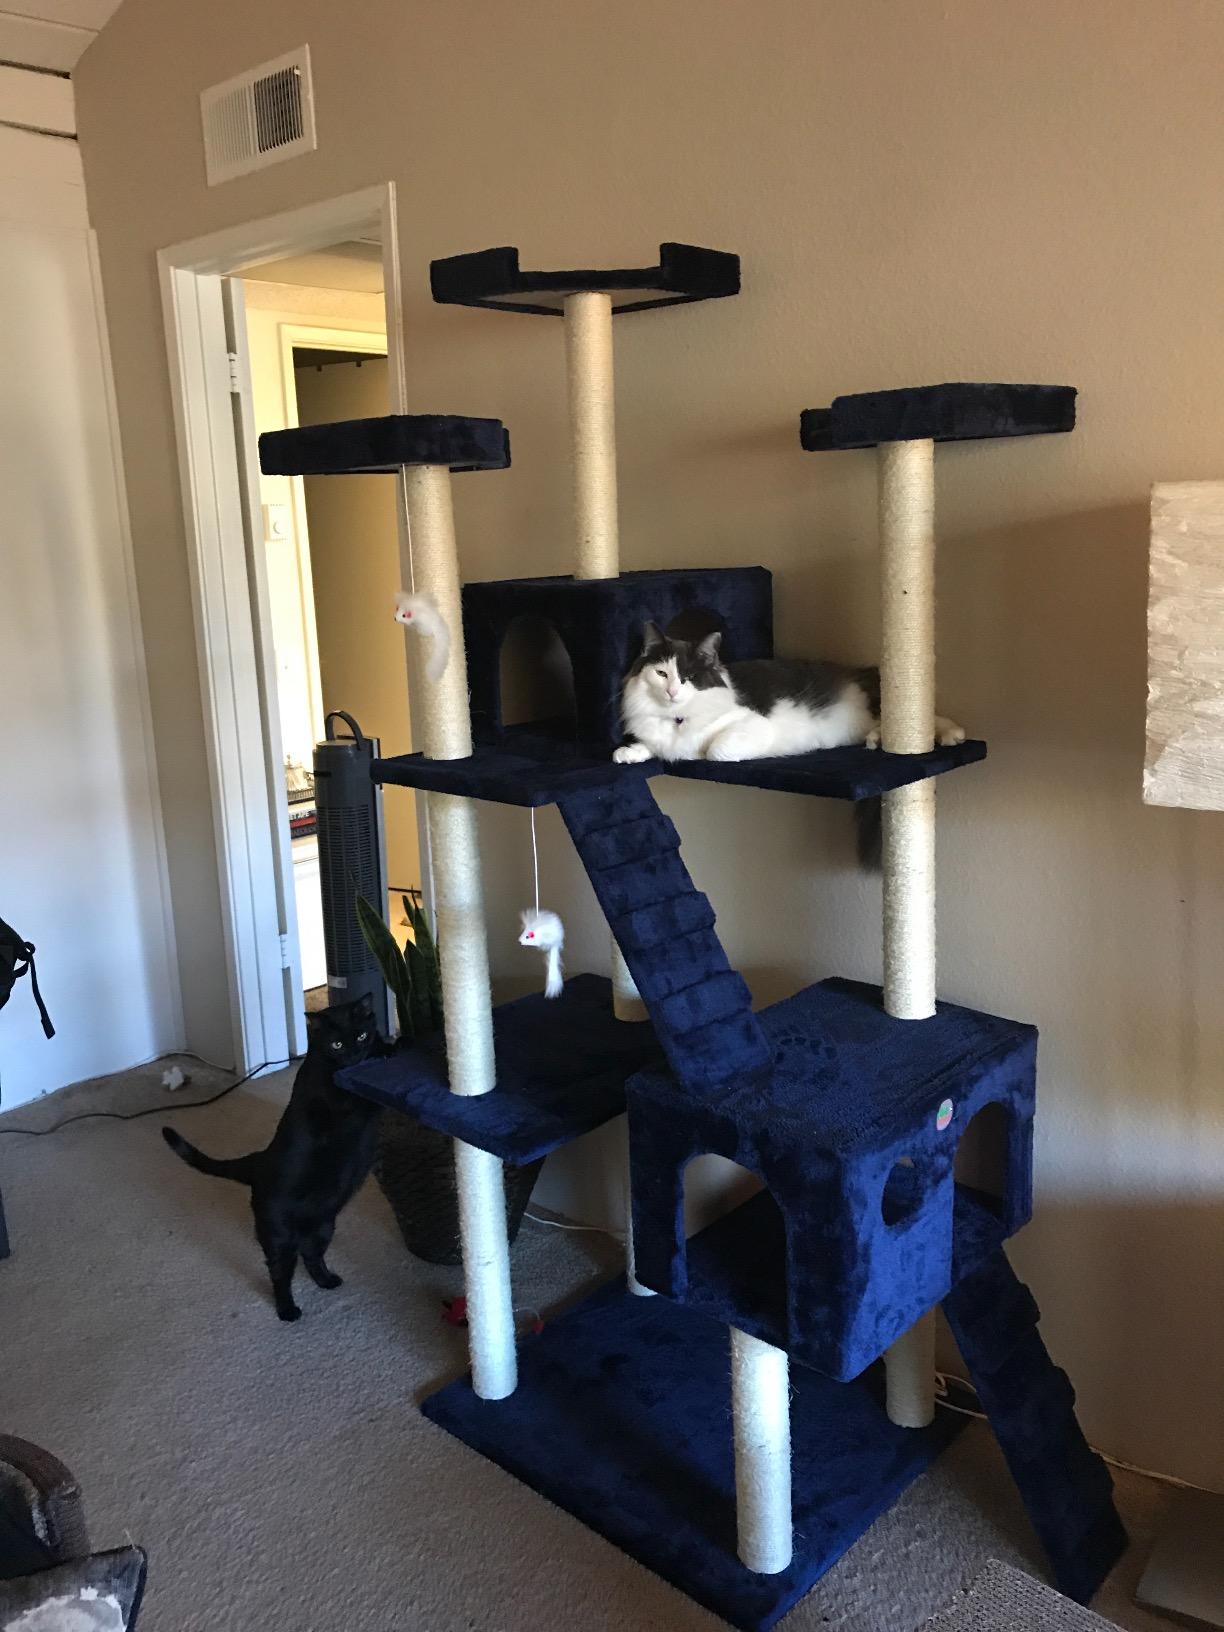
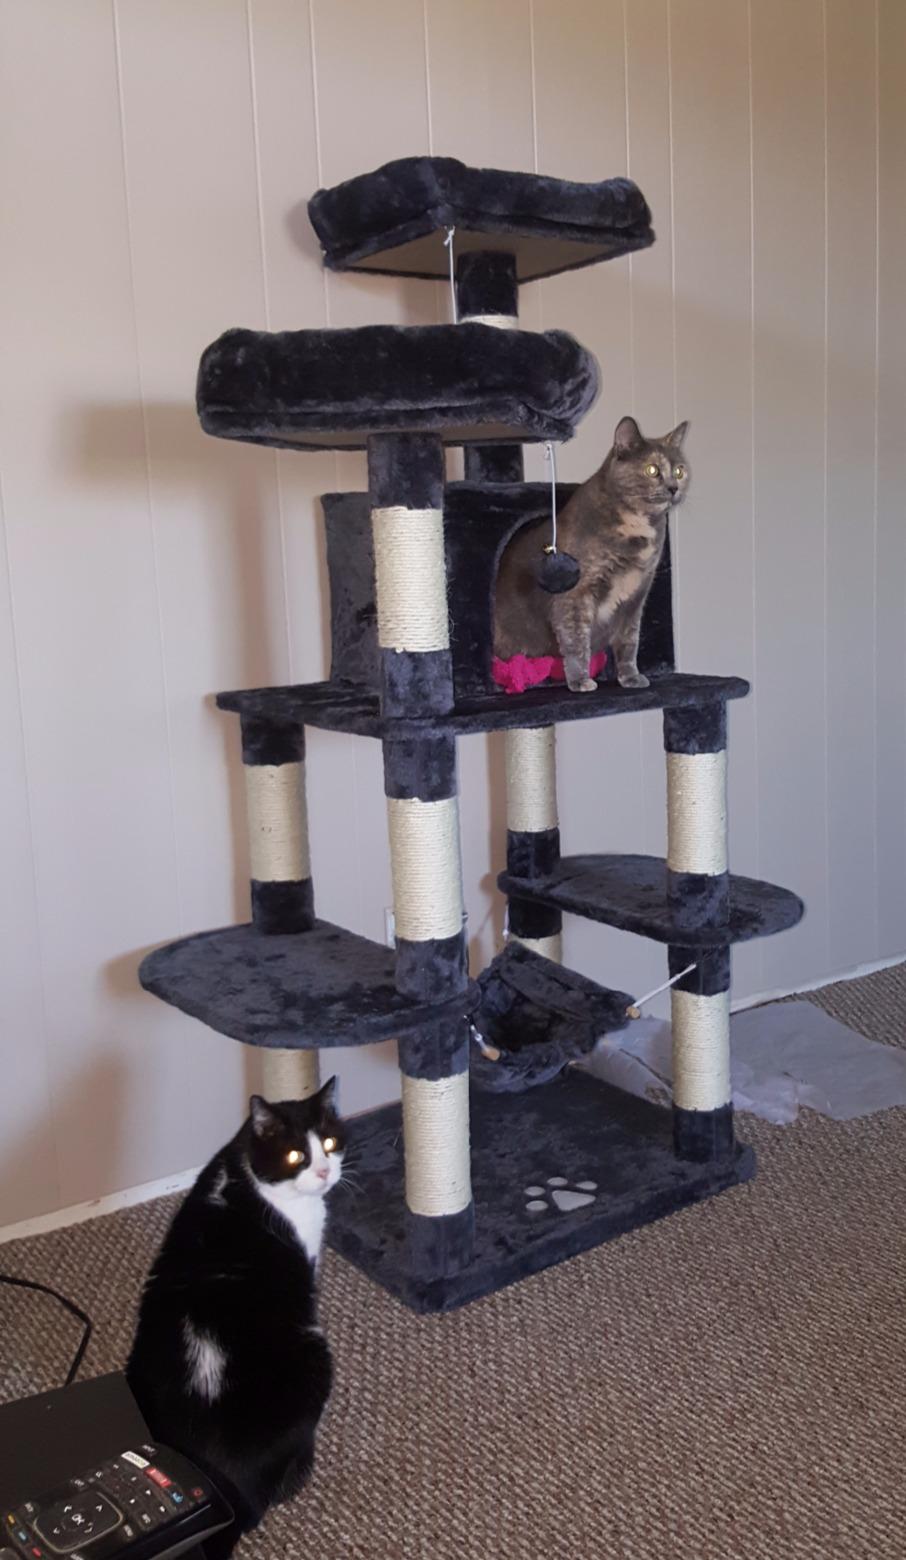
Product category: items_cat tree
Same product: no